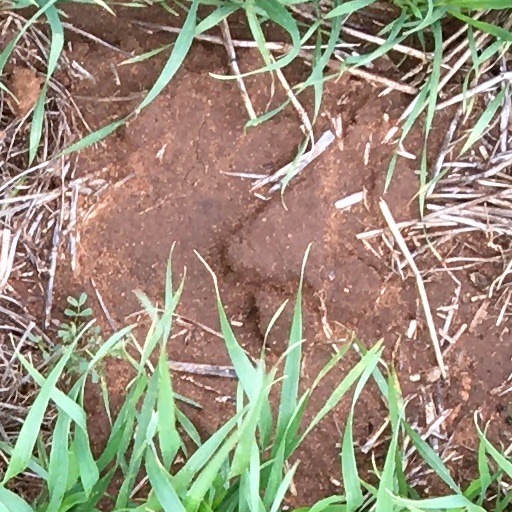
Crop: wheat